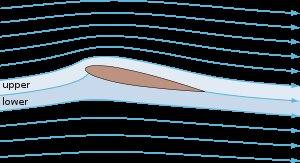
La théorie du déplacement d'un mobile à voile contre le vent est une théorie physique expliquant comment un voilier ou un char à voile peut remonter au vent. Ce déplacement, en apparence contre-intuitif, est pourtant expliqué par les règles élémentaires de la physique.